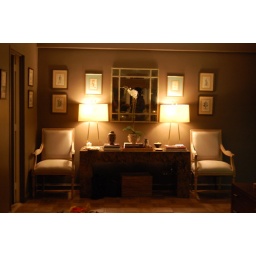
Bachelor Pad entry wall with vintage console from Pieces in Atlanta and chairs from Oly.